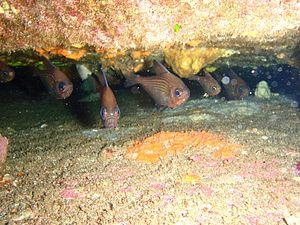
Pempheris est un genre de poissons marins de la famille des Pempheridae.
Les Pempheridae sont une famille de poissons marins de l'ordre des Perciformes représentée par deux genres et 25 espèces.